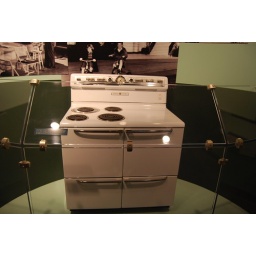
This was used in the white house from Ike's inauguration until 1990